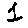
Label: 1